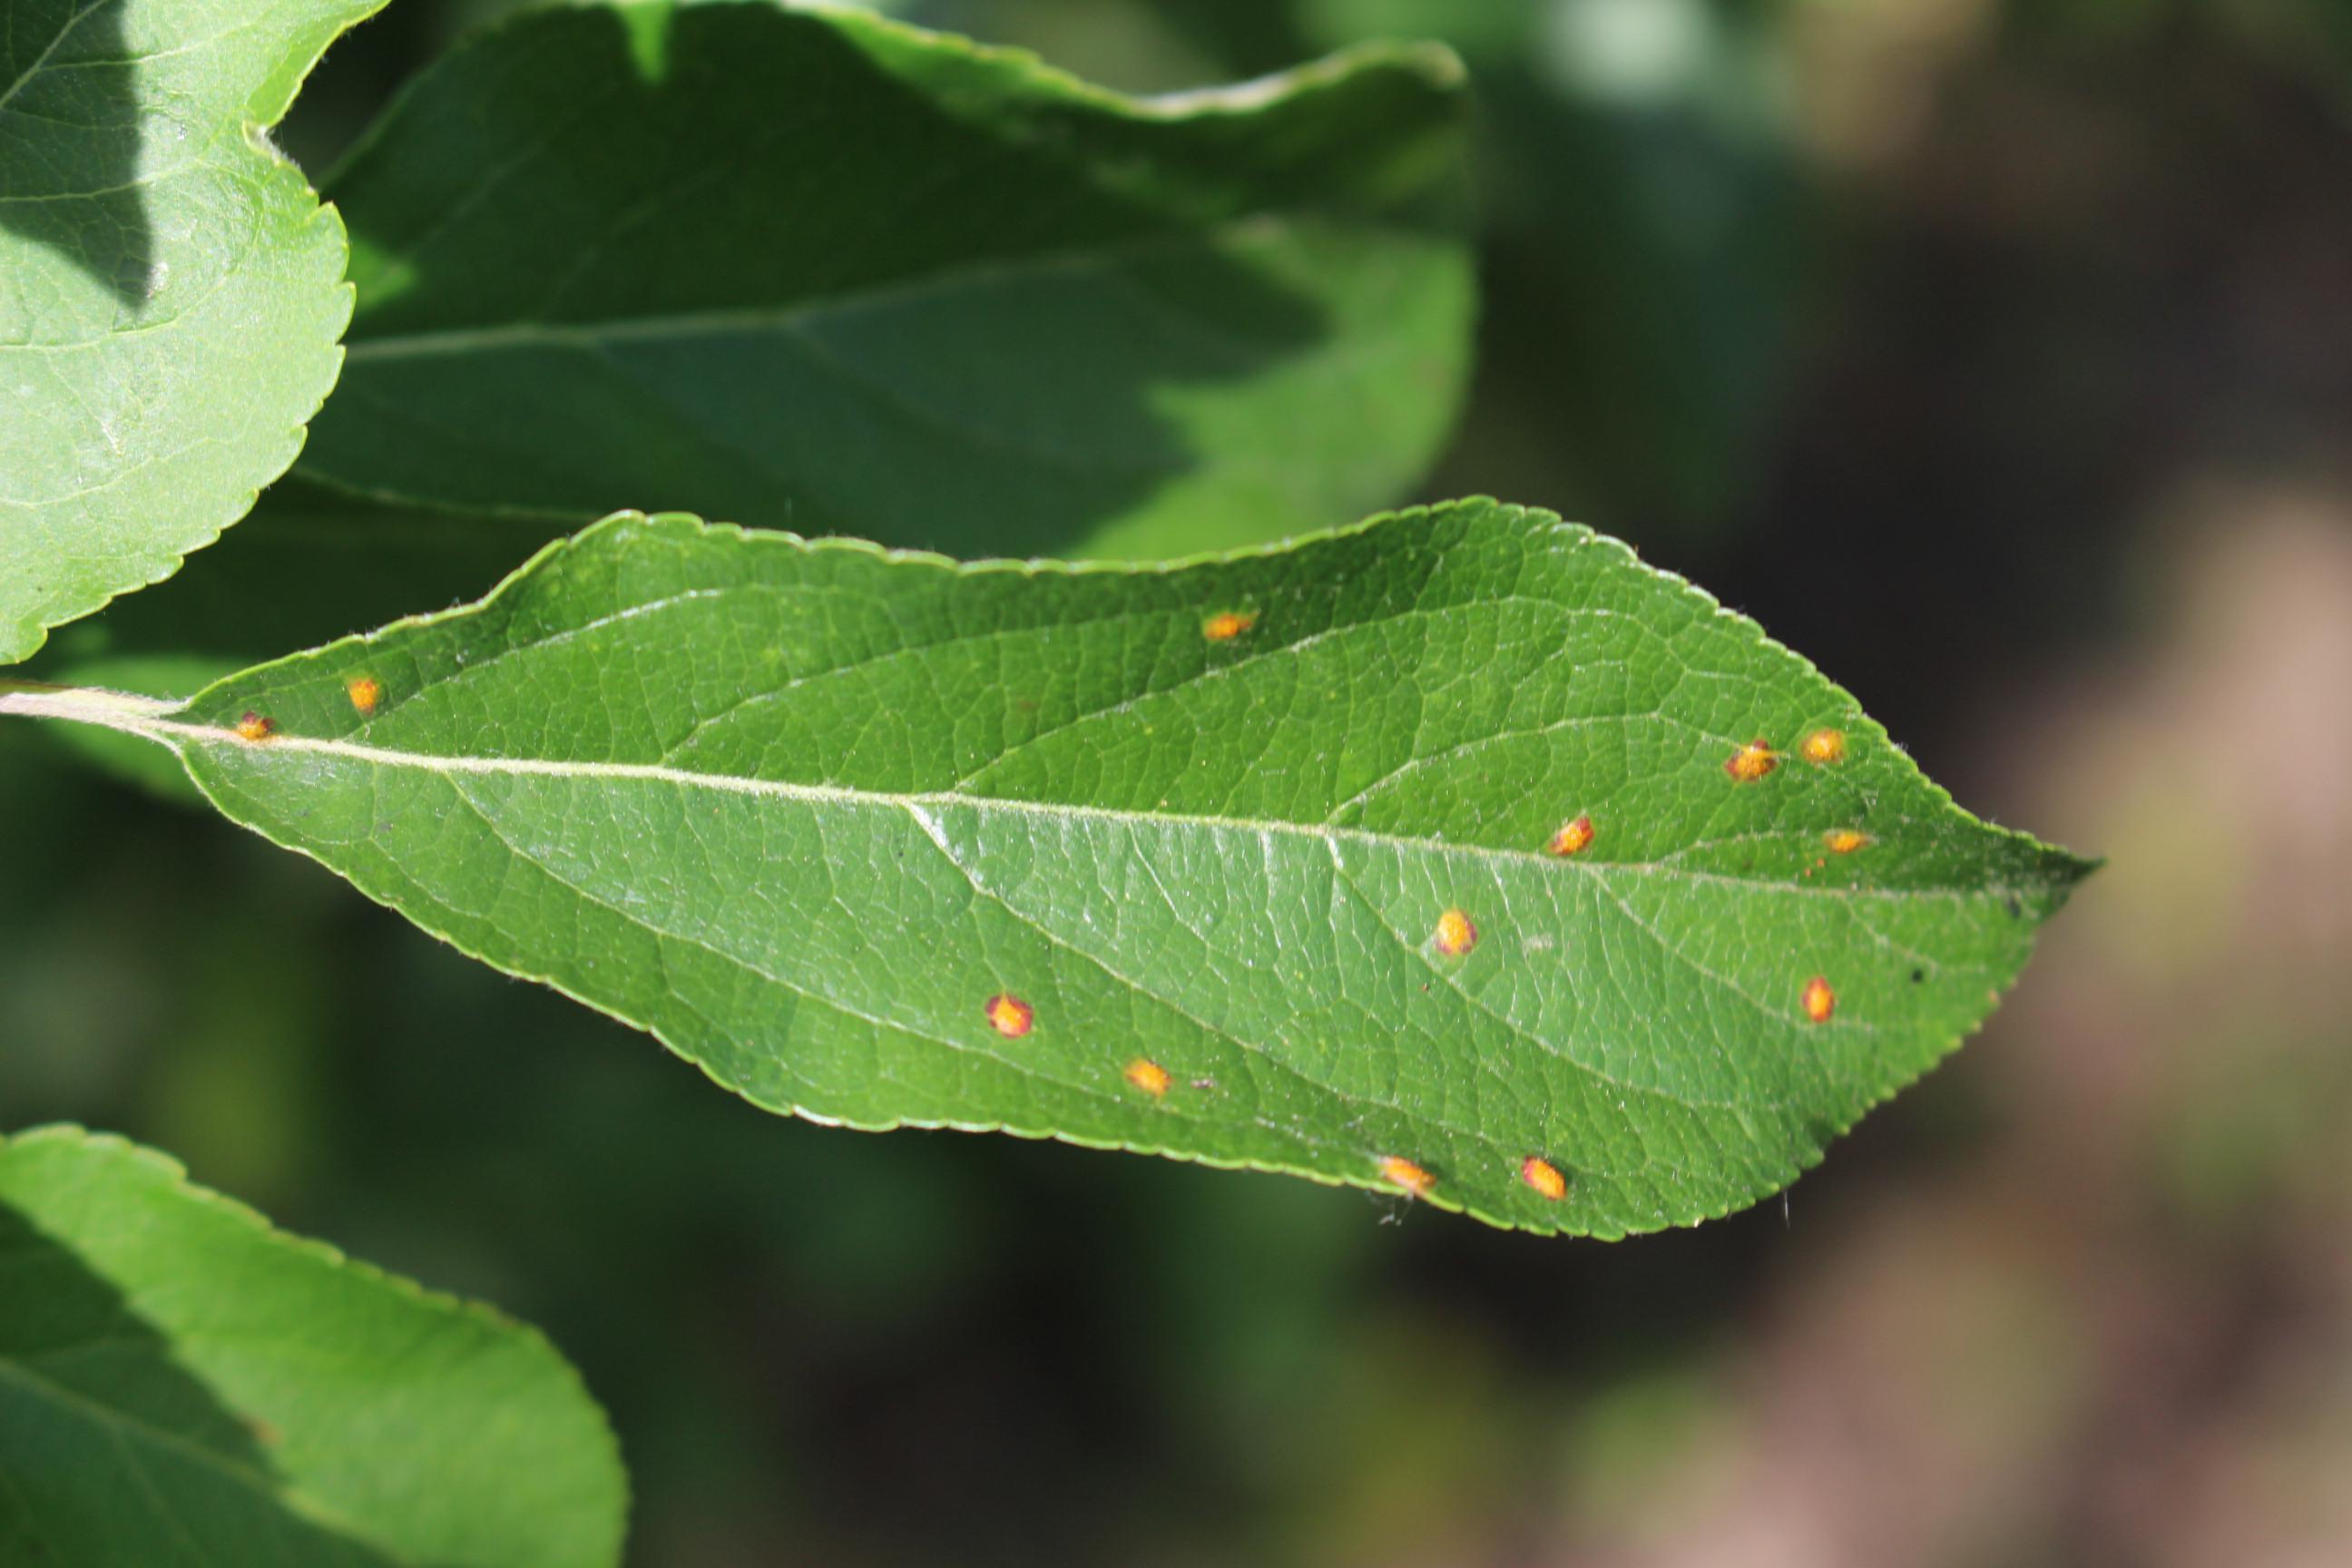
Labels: rust